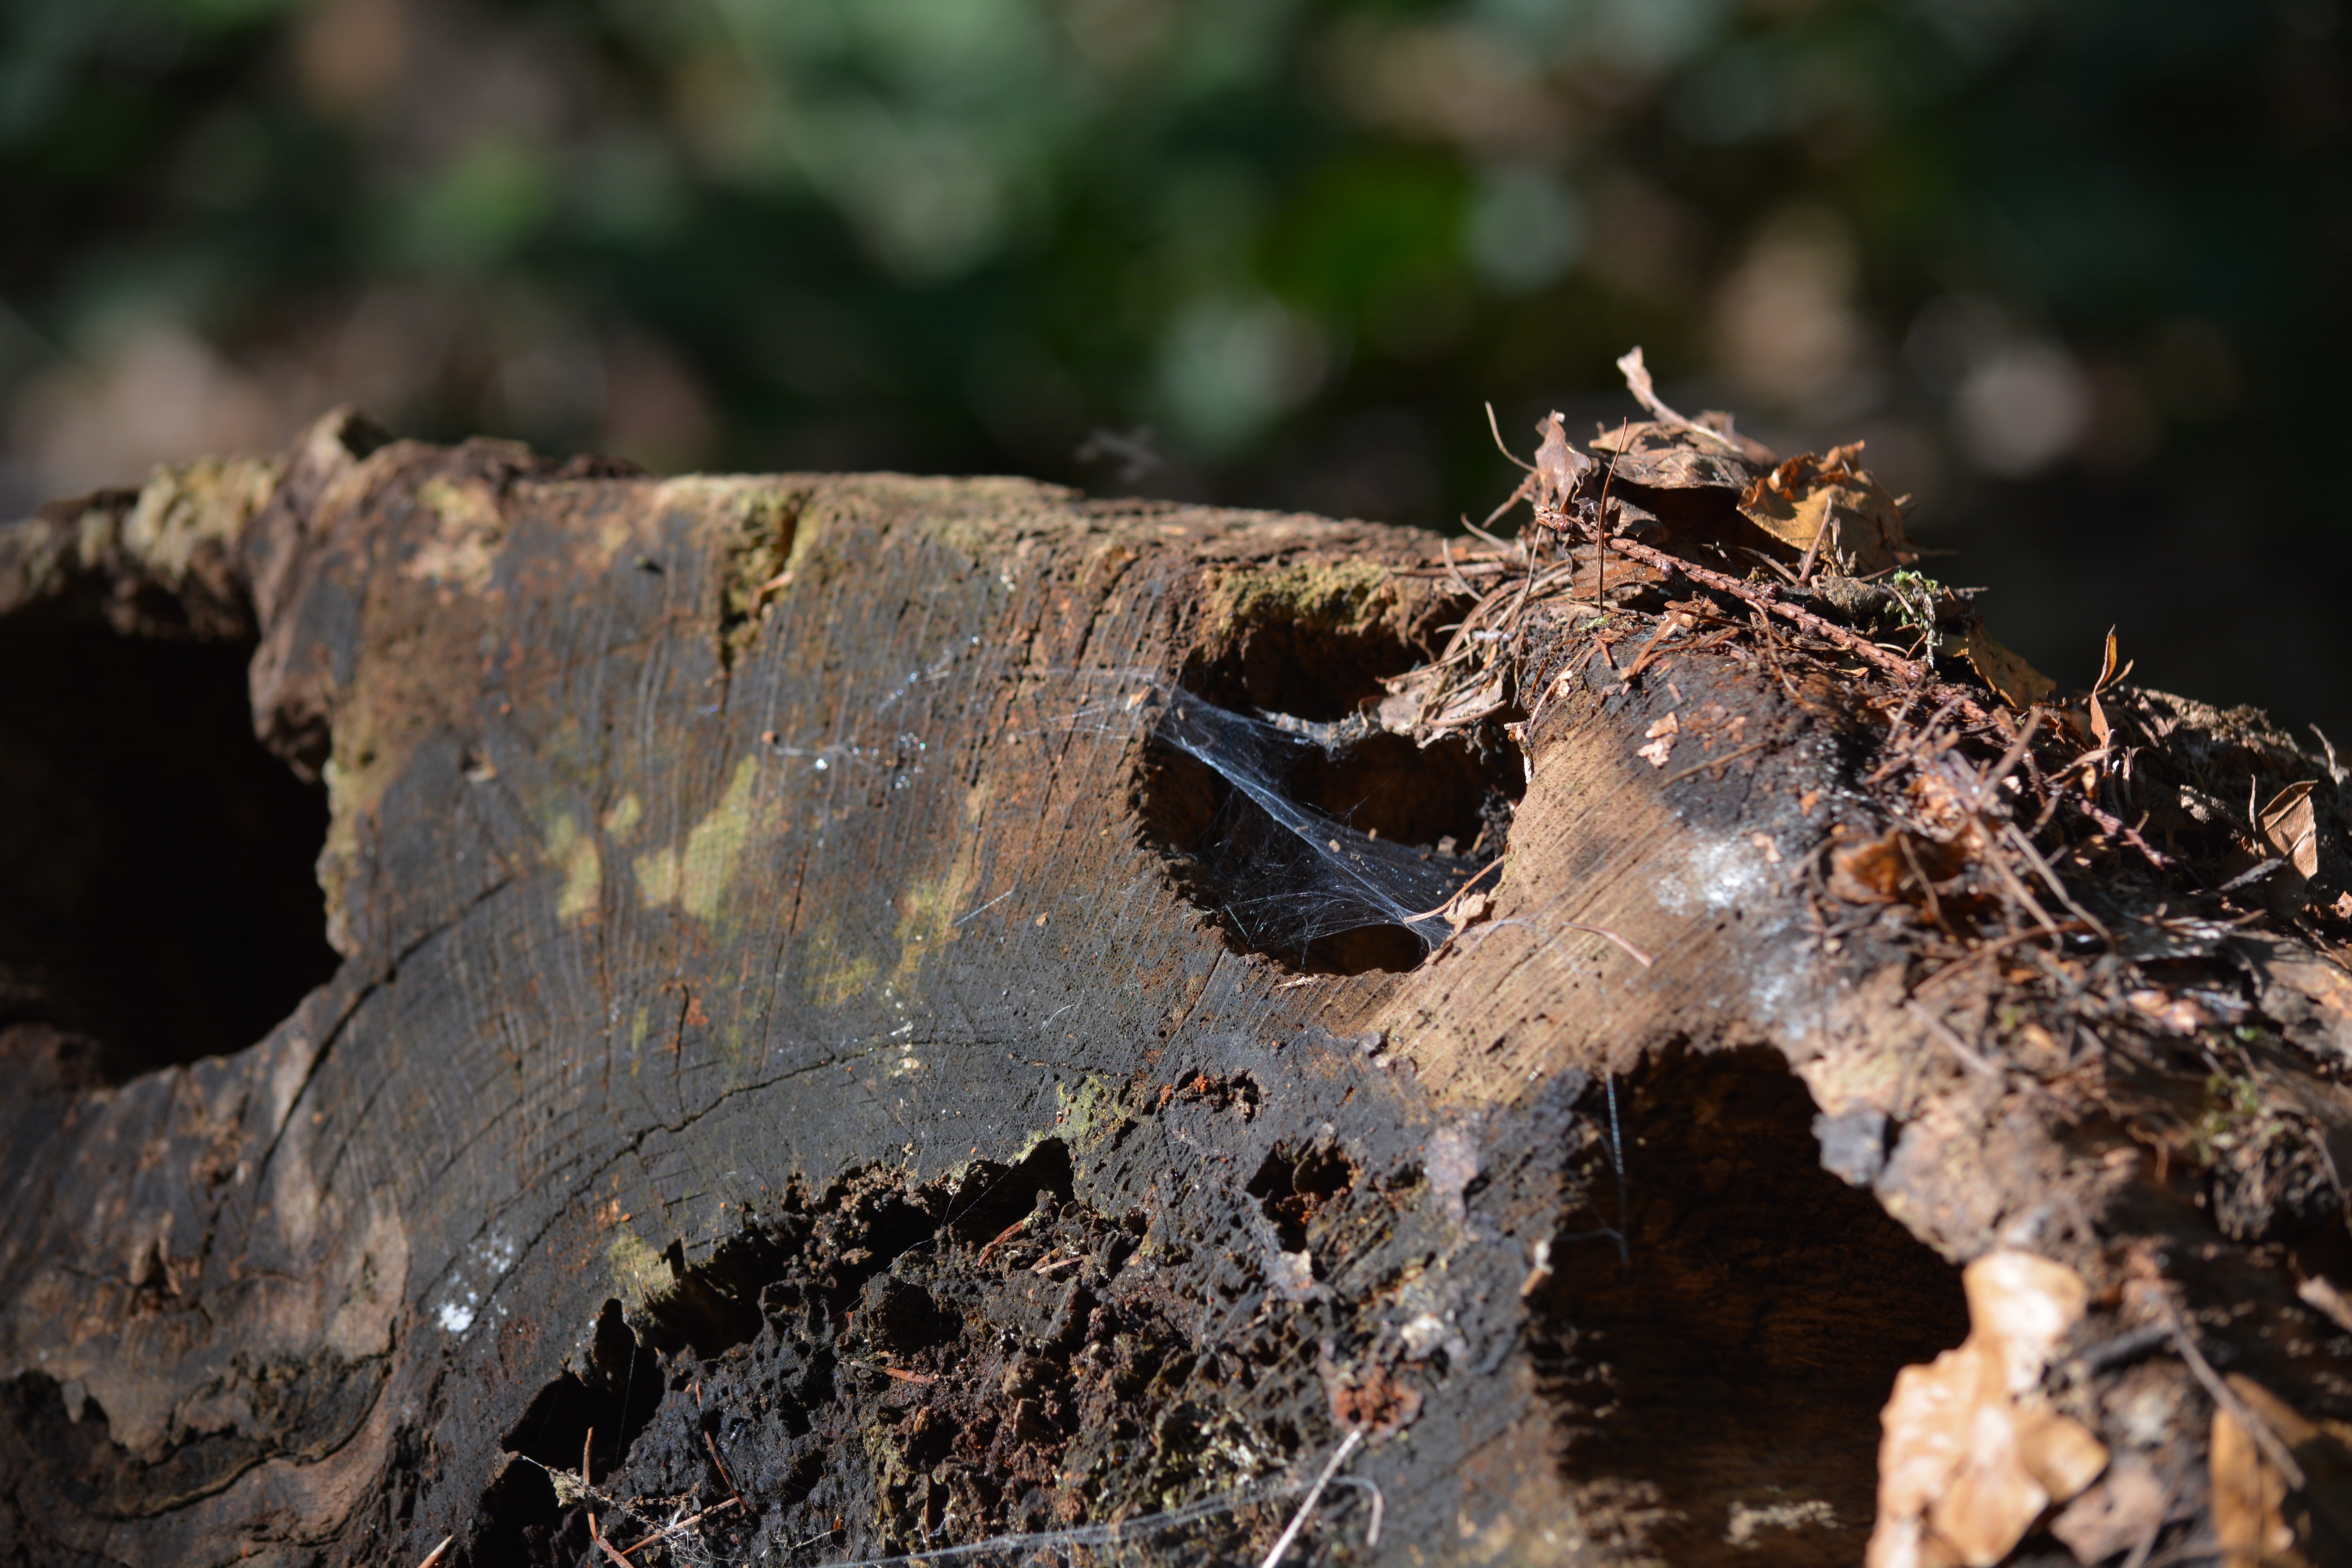
tree, nature, forest, branch, wood, leaf, trunk, wildlife, insect, autumn, soil, close, fauna, spider web, close up, october, macro photography, woody plant